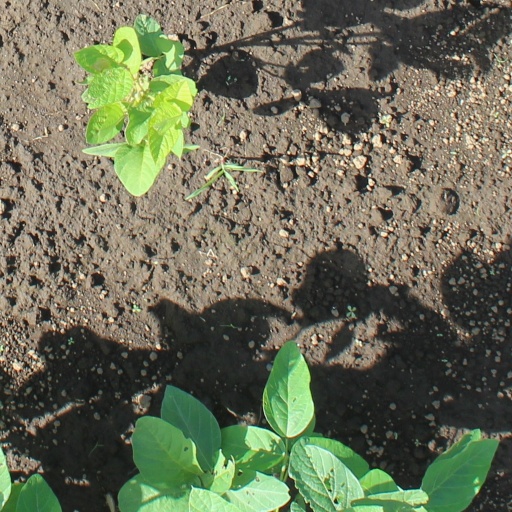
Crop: soybean